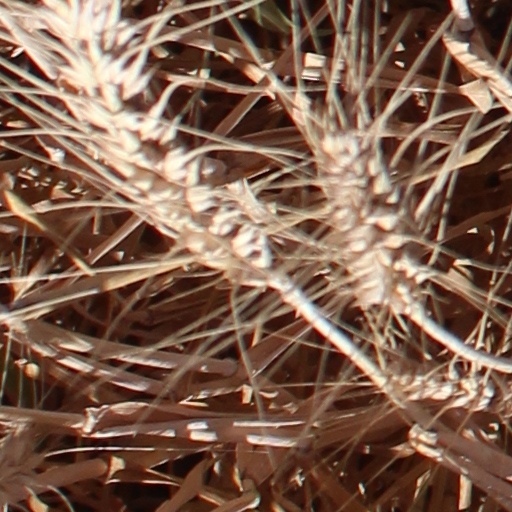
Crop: wheat